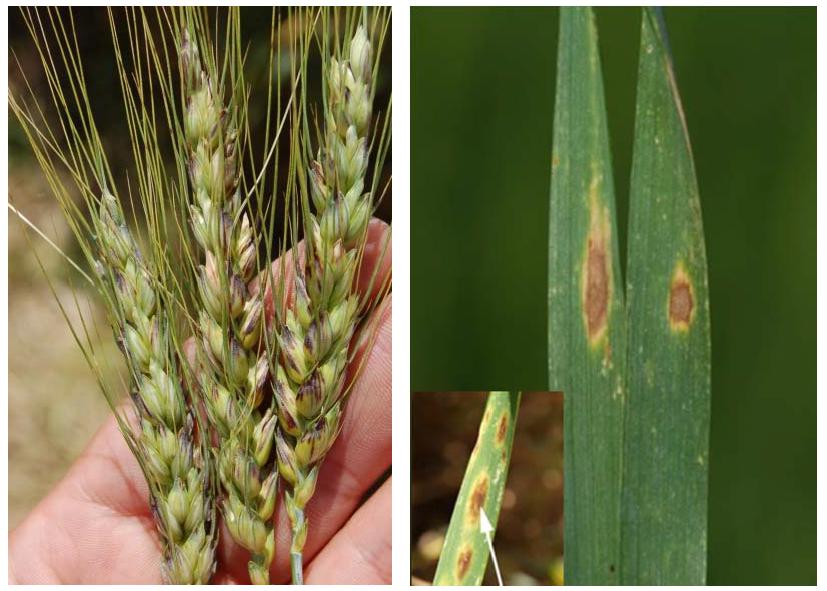
Plant: Wheat
Disease: wheat septoria blotch